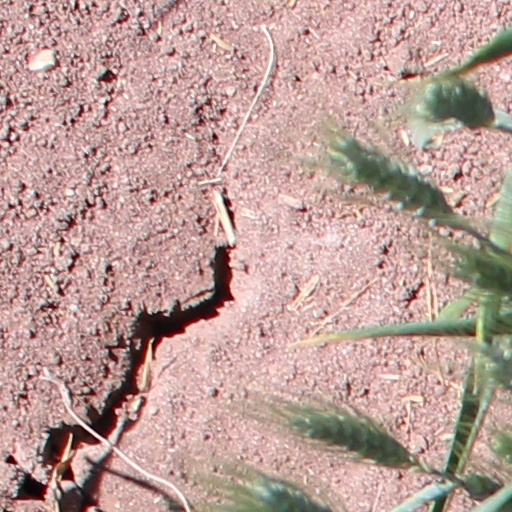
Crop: wheat